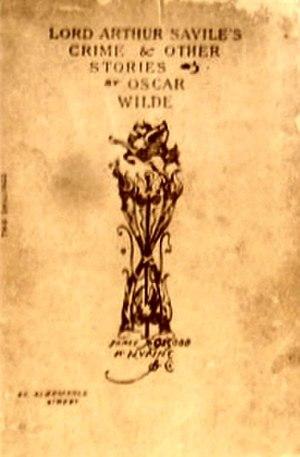
Le Crime de Lord Arthur Savile est le titre d’une nouvelle de l’écrivain irlandais Oscar Wilde. Parue pour la première fois en 1887, l’œuvre est une satire de la noblesse victorienne. La nouvelle, avec d'autres textes, a été reprise dans un recueil en 1891.
Le Fantôme de Canterville et autres nouvelles est un recueil de quatre nouvelles d'Oscar Wilde publié en 1891.